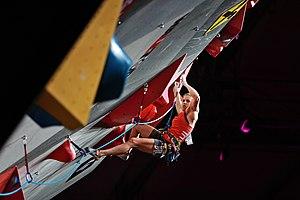
L’escalade, ou grimpe, parfois appelée varappe, est une pratique et un sport consistant à progresser le long d'une paroi pour atteindre le haut d'un relief ou d'une structure artificielle par un cheminement appelé voie, avec ou sans aide de matériel. Le terrain de pratique va des blocs de faible hauteur aux parois de plusieurs centaines de mètres, en passant par les murs d'escalade. Le pratiquant est couramment appelé « grimpeur ».
Petra Klingler est une grimpeuse suisse née le 14 février 1992 en Suisse.